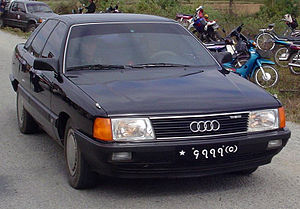
FAW Group Corporation / Mærker
FAW-bygget Audi 100
FAW Group Corporation er en statsejet kinesisk børsnoteret virksomhed.